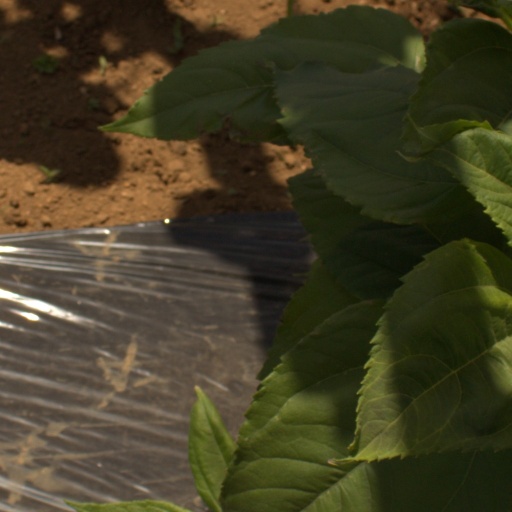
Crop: Jerusalem artichoke